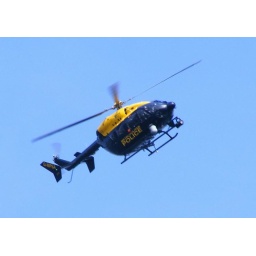
Police helicopter flying above my house